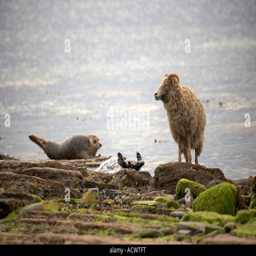
sheep on the shoreline next